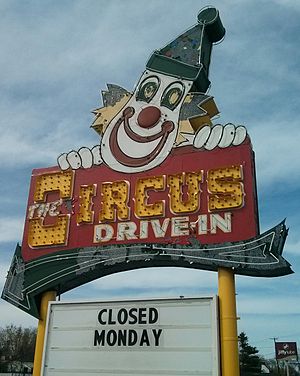
Drive-in (butik)
Drive-in Circus i New Jersey i USA
Med drive-in menes ofte en drive-in-restaurant, men det kan også være en drive-in-biograf eller en servicevirksomhed, hvor man kan få lov at nyde en tjeneste uden at efterlade sin bil.